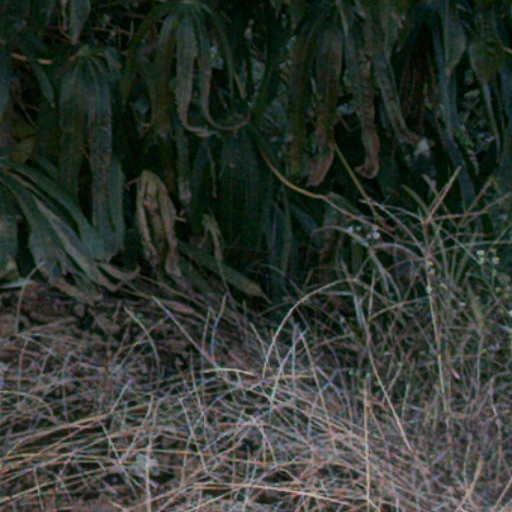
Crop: cassava